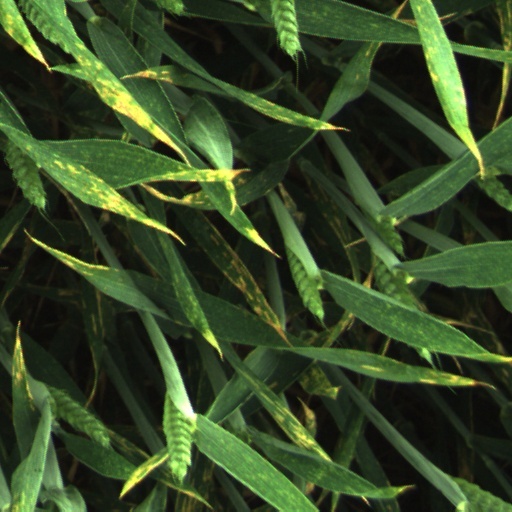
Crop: wheat